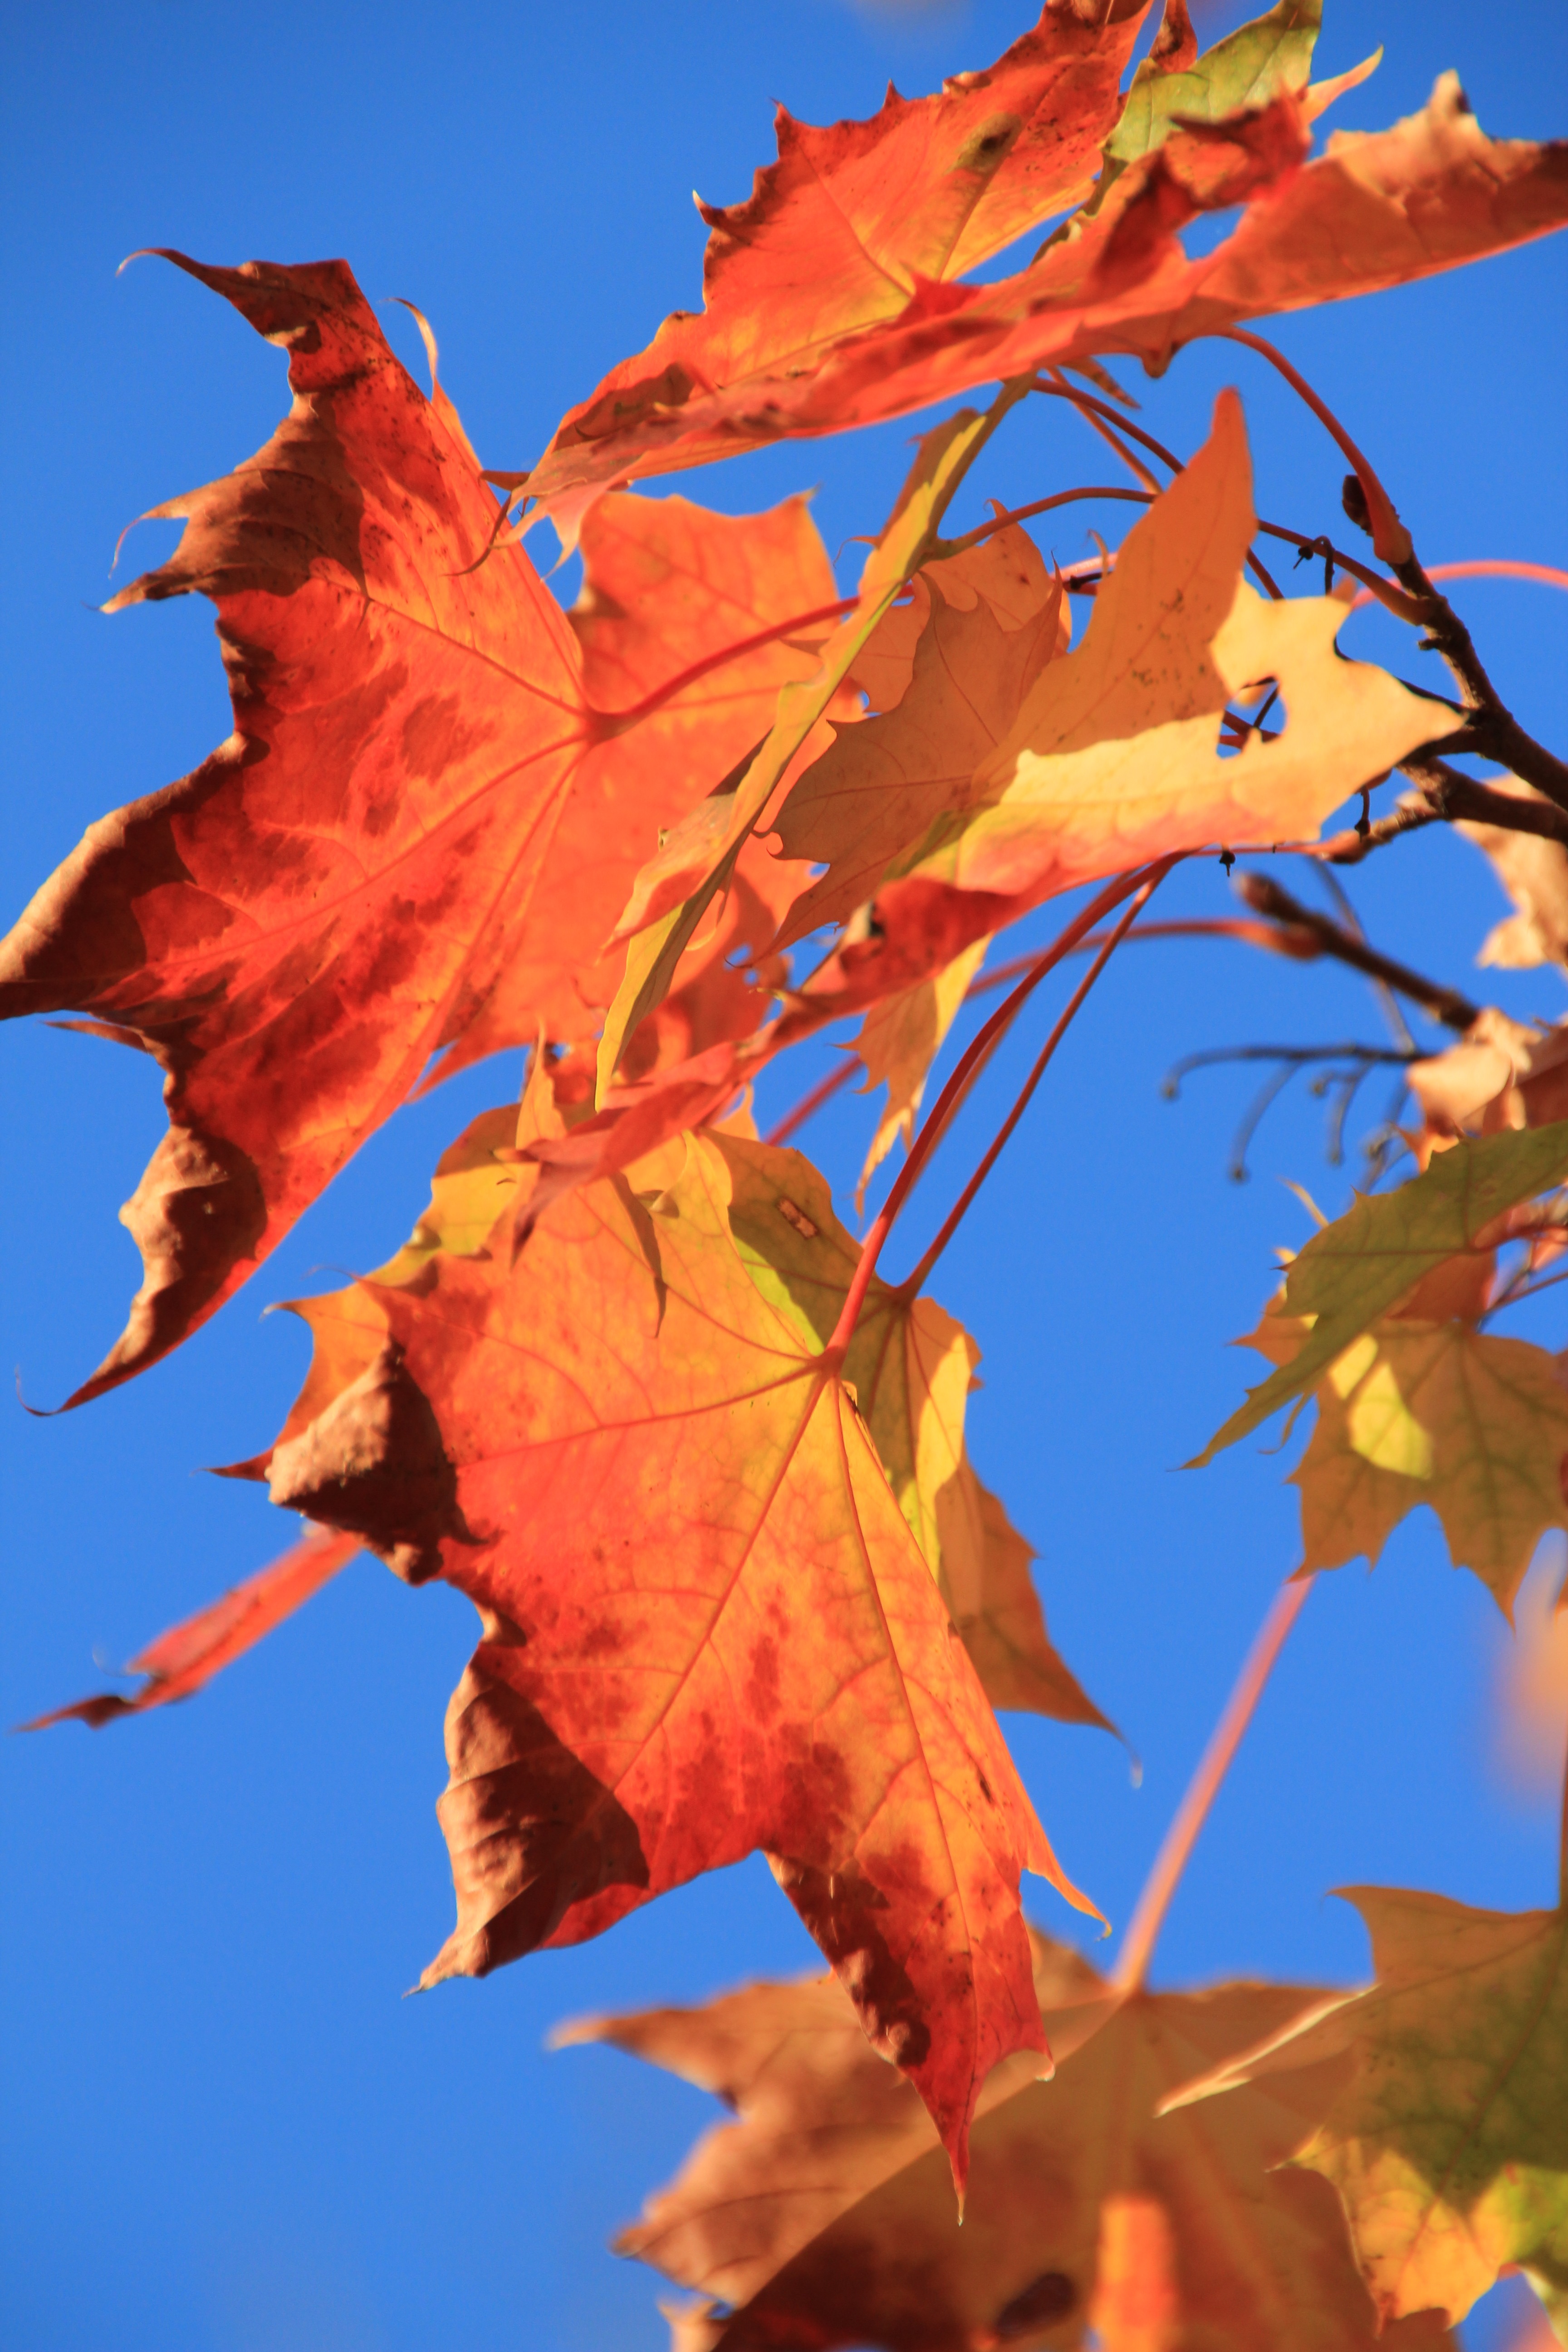
tree, nature, forest, branch, plant, sky, sun, sunlight, leaf, flower, red, autumn, season, maple tree, maple leaf, leaves, flowering plant, woody plant, land plant